Rigdzin Kumaradza

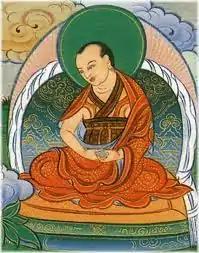
Rigdzin Kumaradza, an important figure in the Seminal Heart tradition of the renaissance period.

Rigdzin Kumaradza (1266–1343) was a Dzogchen master in the lineage of the "Vima Nyingthig".